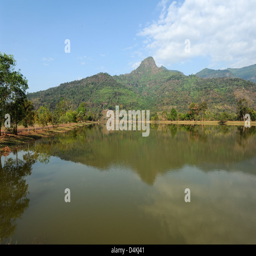
lake at the archaeological site